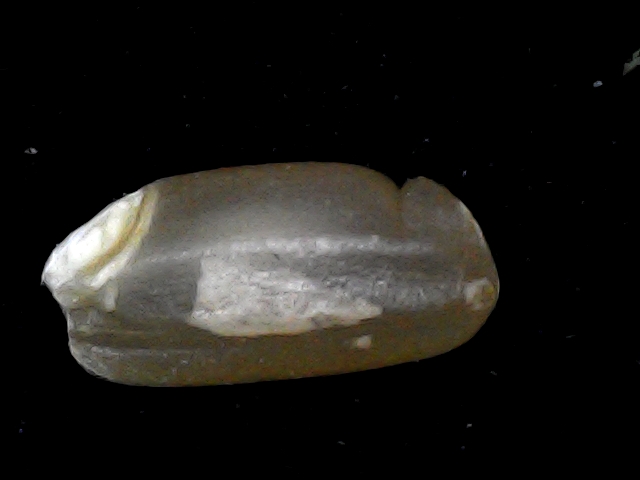
Rice variety: BD76